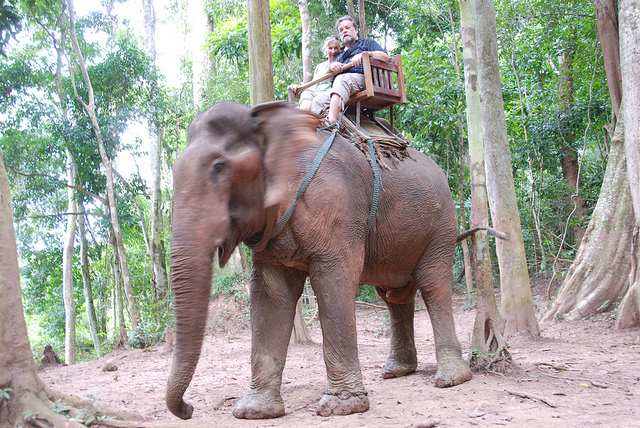
user: Given an image and a question. Answer the question in a short answer. Question: Why are they riding an elephant? Short Answer:
assistant: for fun